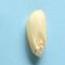
Maize quality: Good